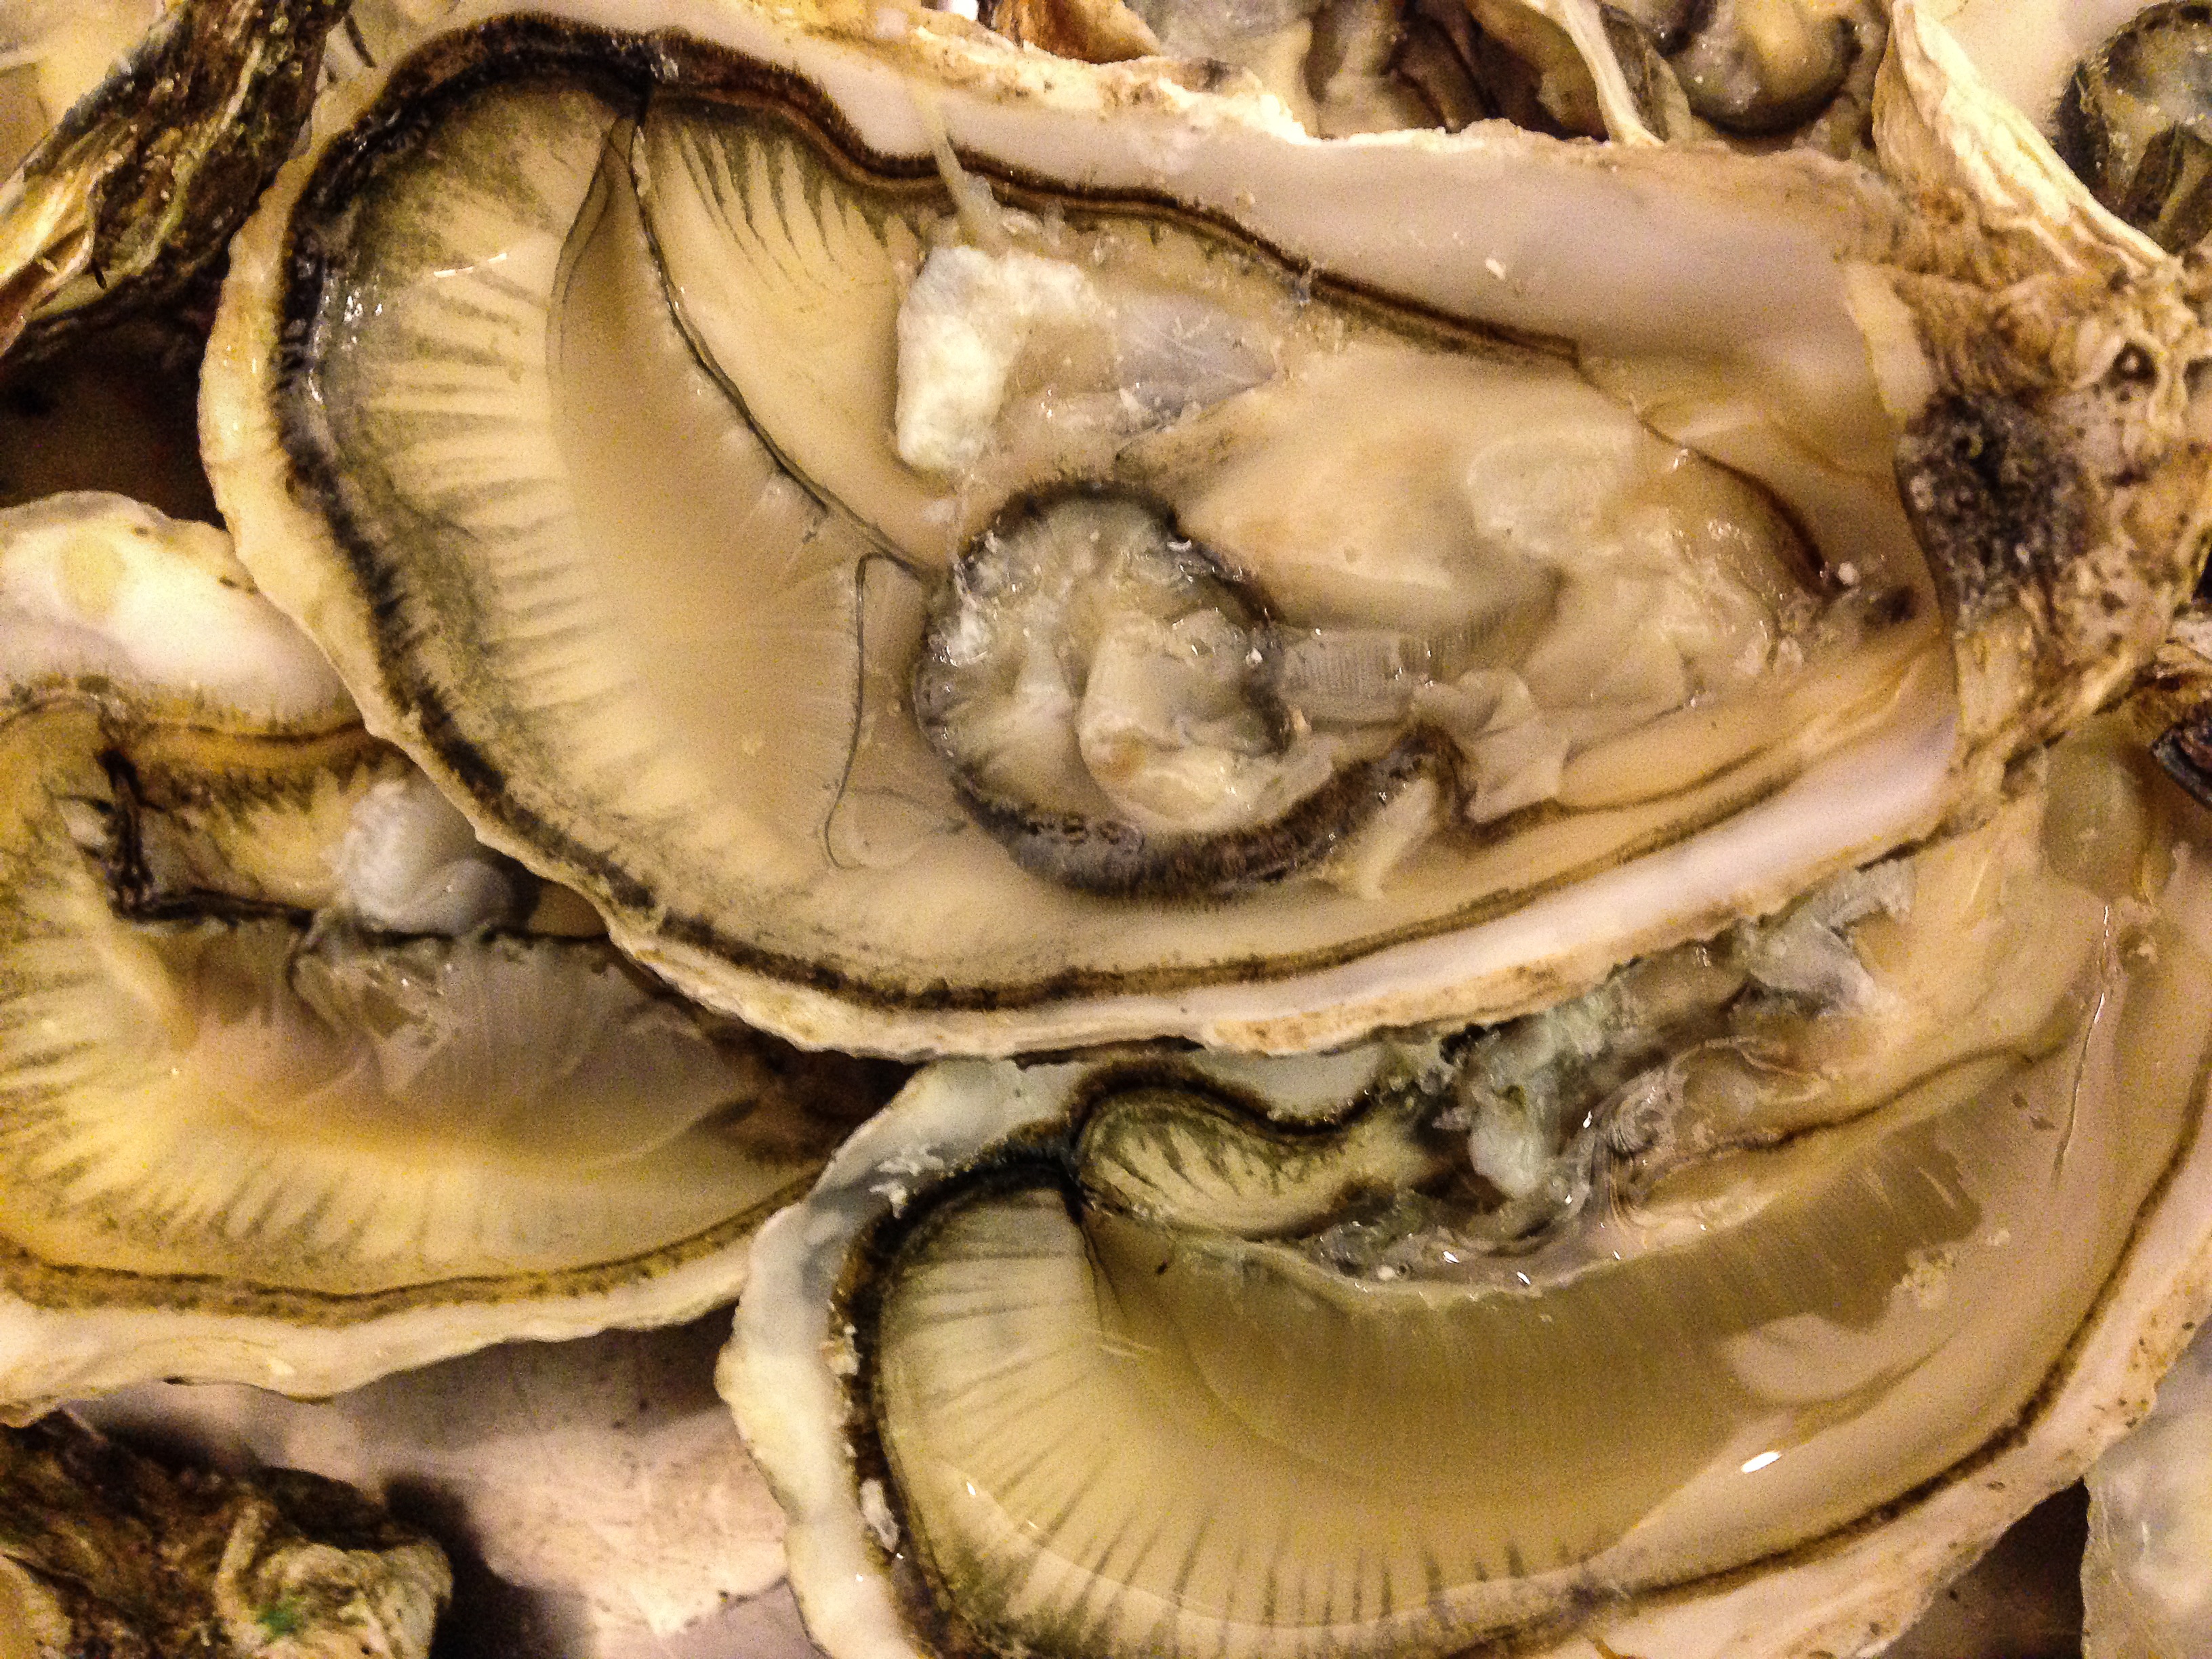
food, oyster, seafood, invertebrate, shells, crustaceans, cockle, oysters, matsutake, oyster mushroom, medicinal mushroom, clams oysters mussels and scallops, animal source foods